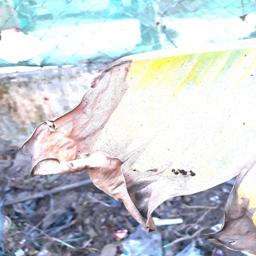
Label: POTASSIUM DEFICIENCY